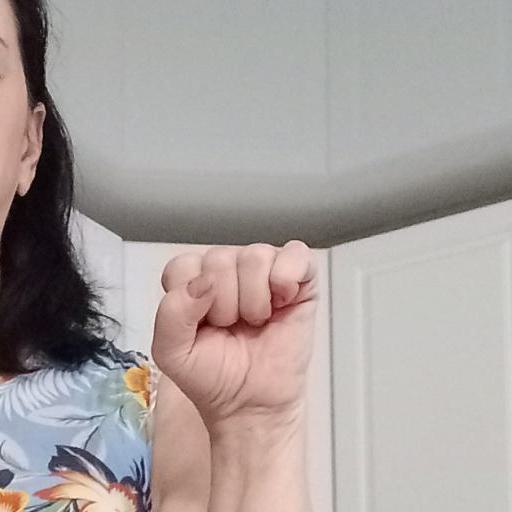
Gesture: fist